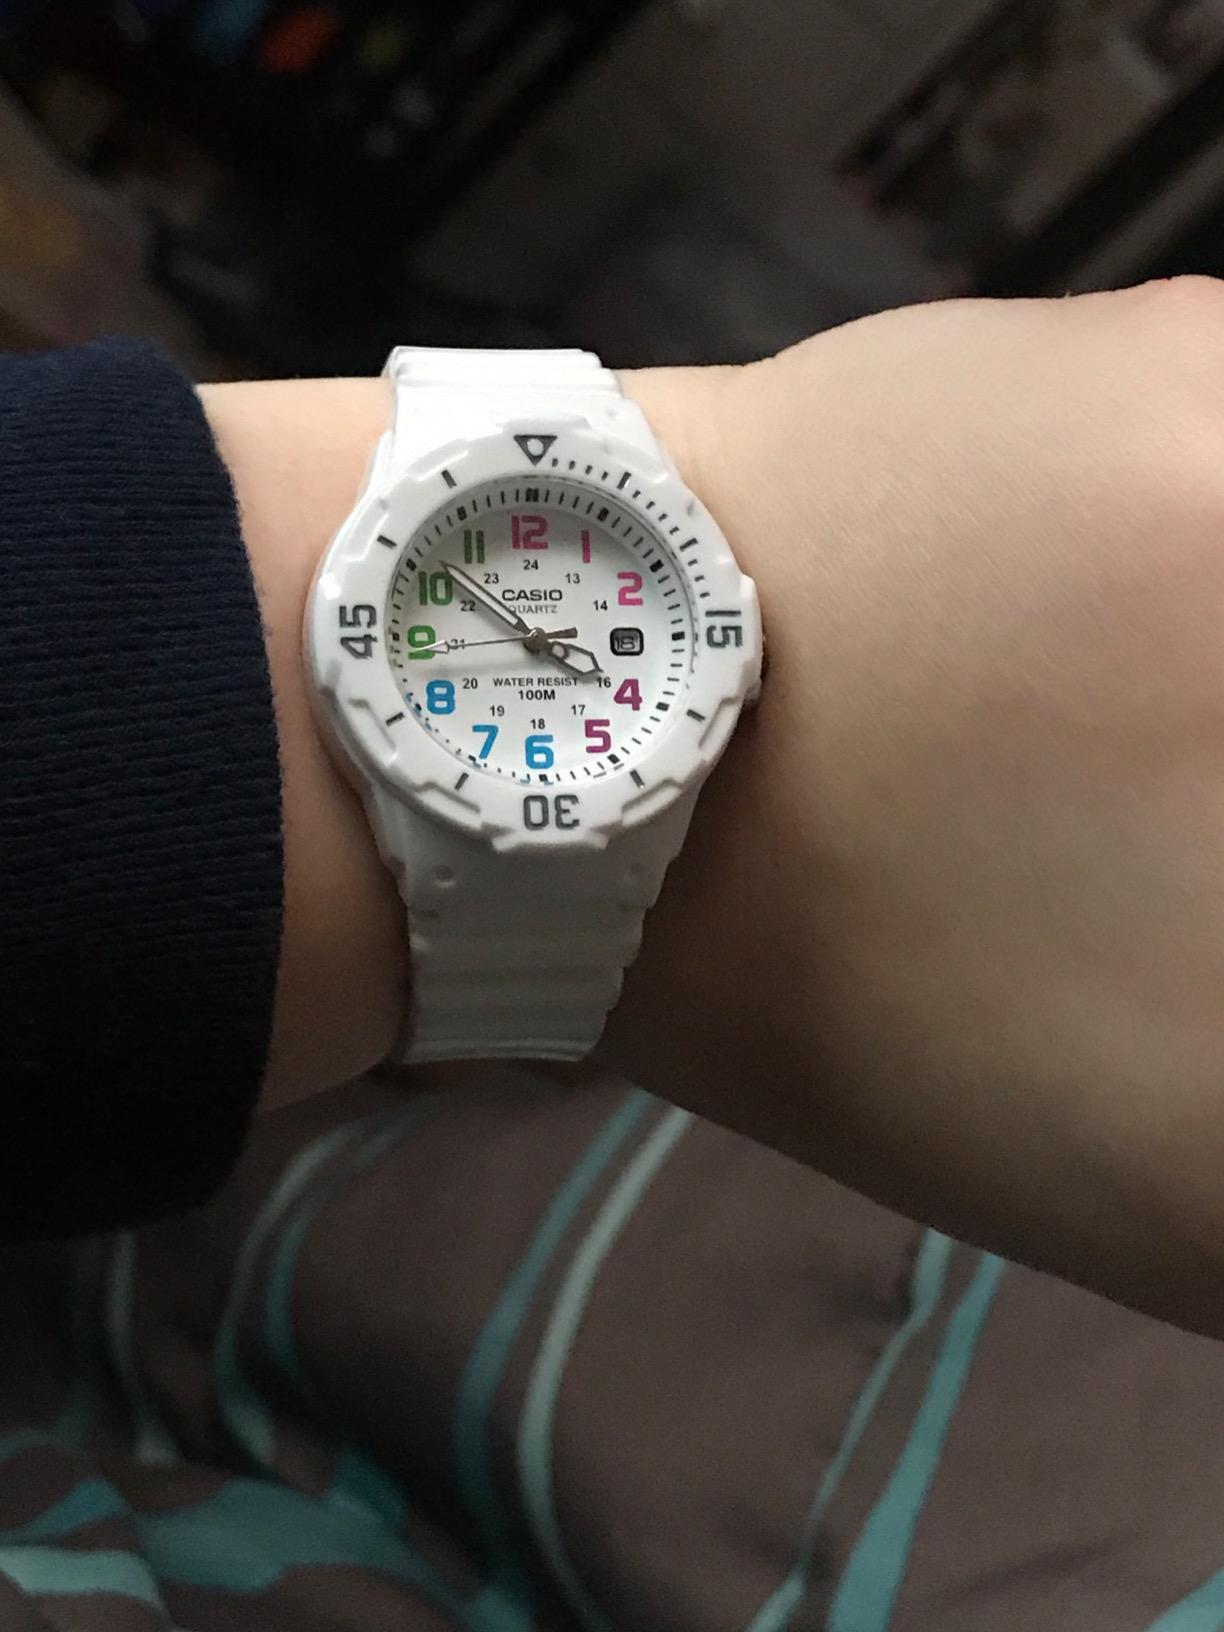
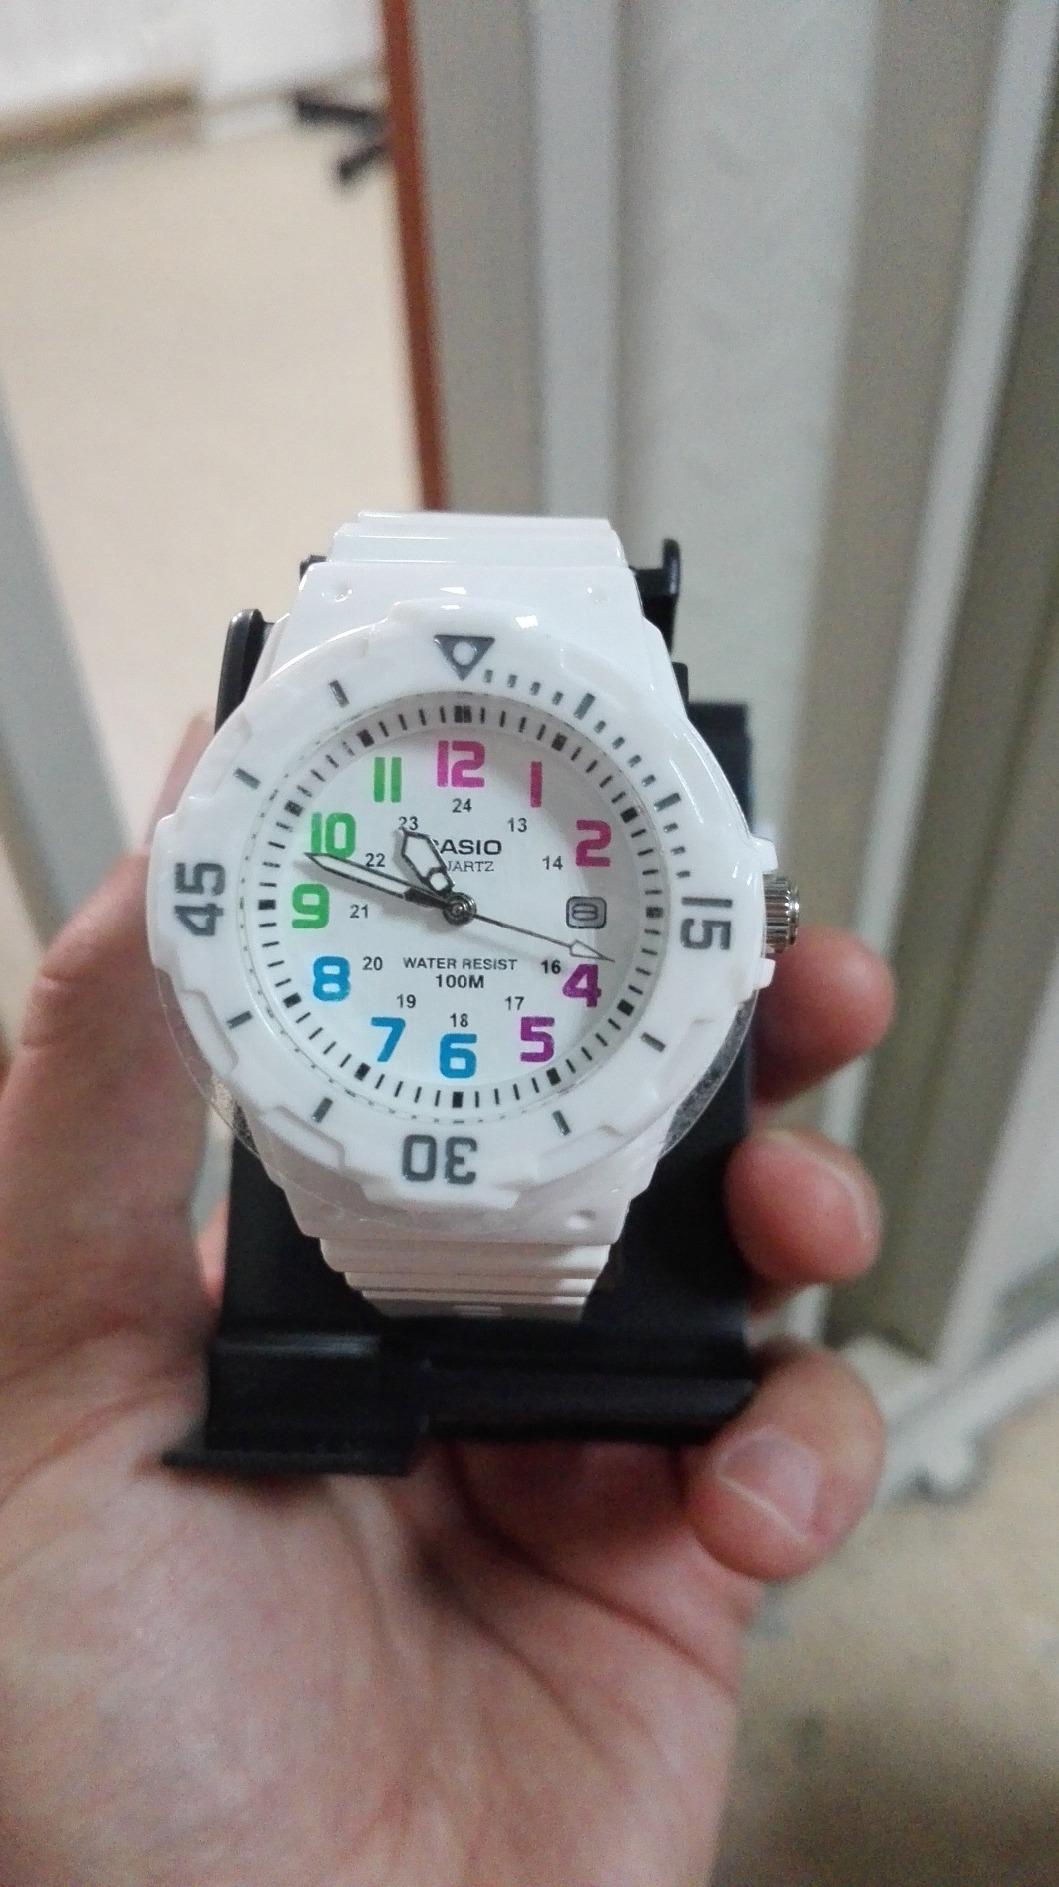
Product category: accessories_watch
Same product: yes